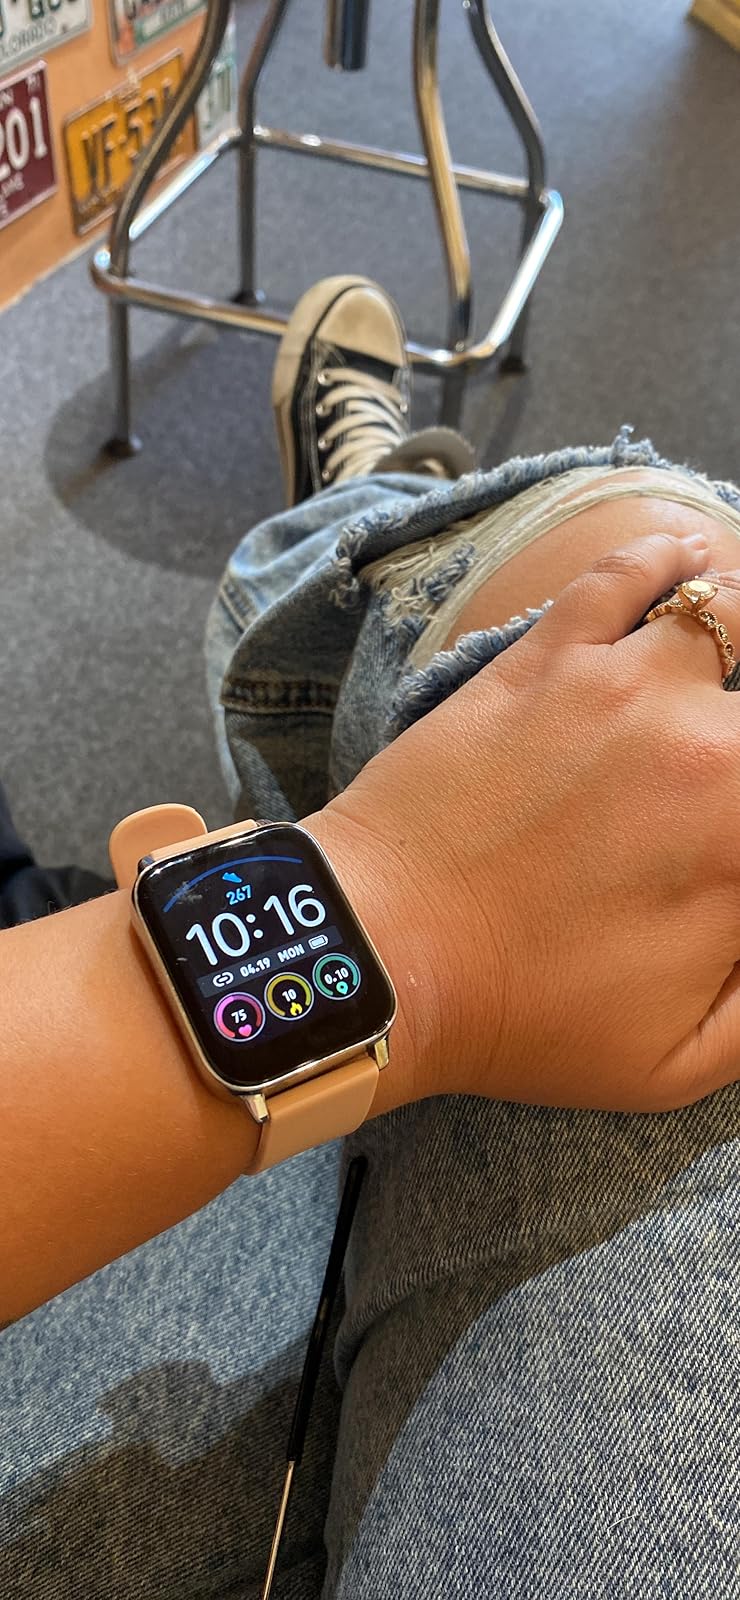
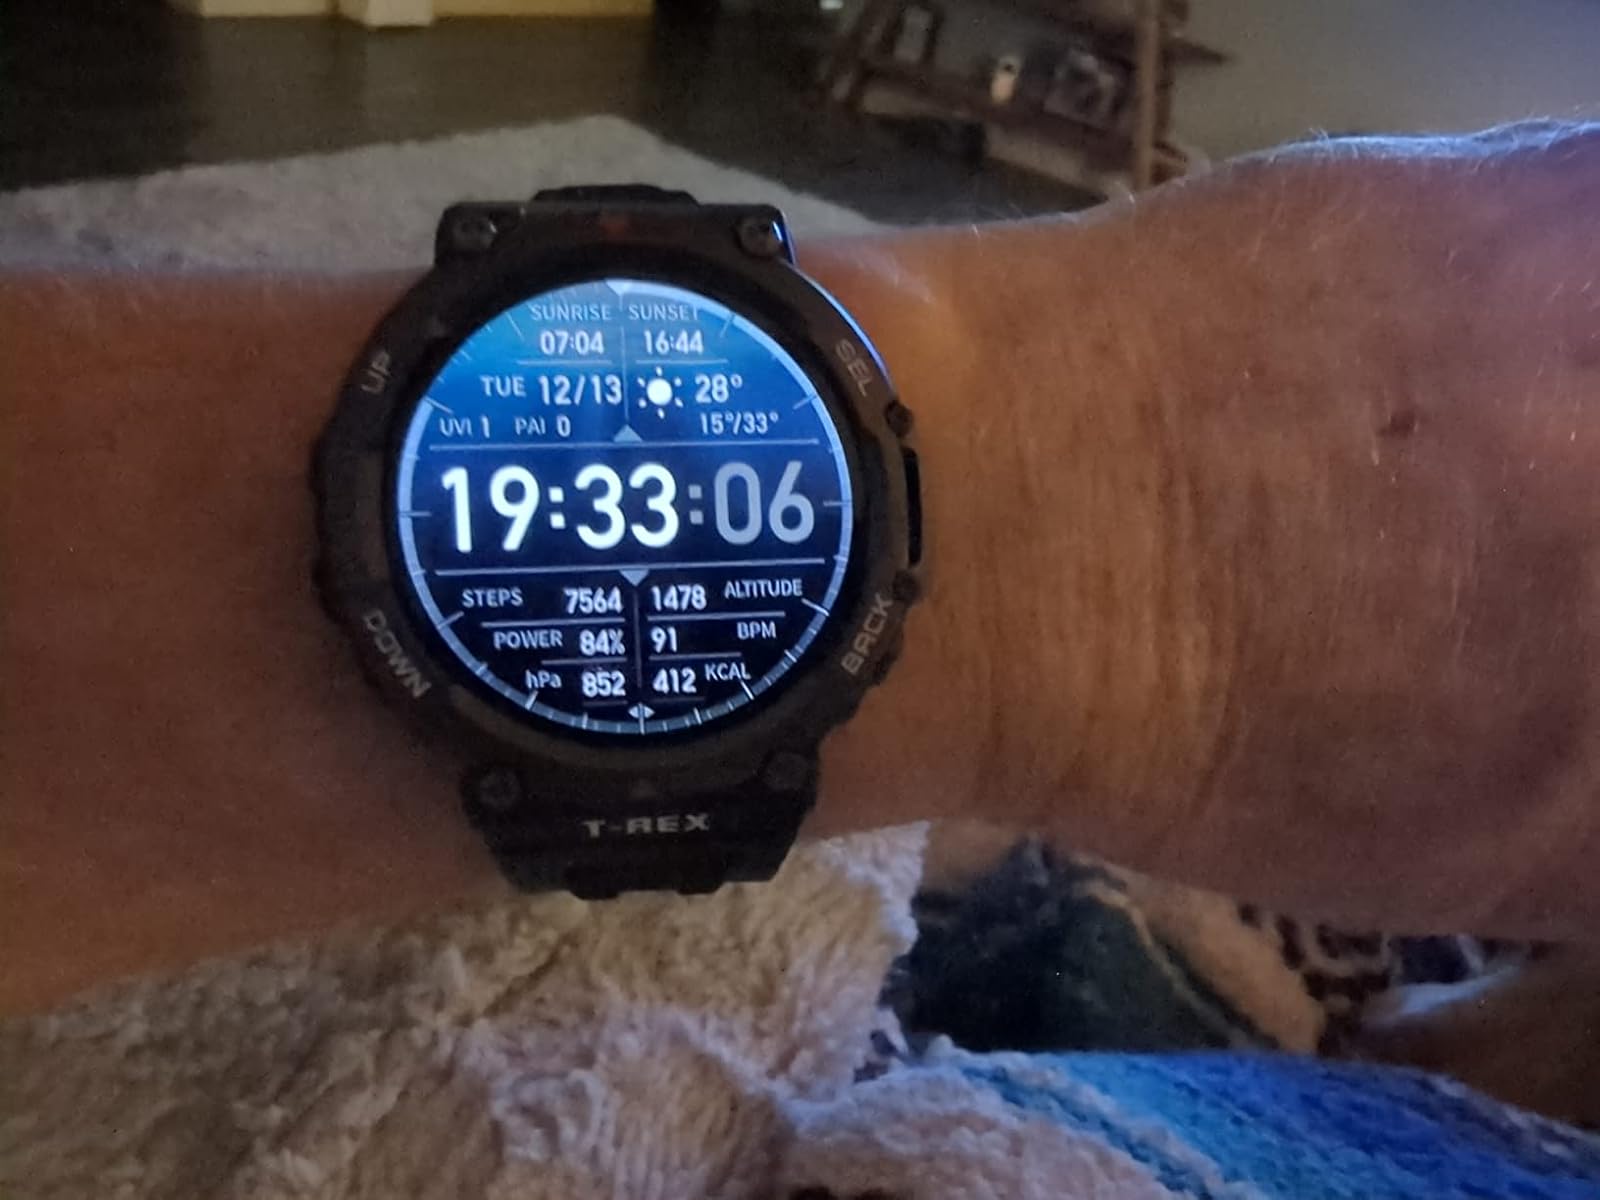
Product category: smartwatch
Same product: no